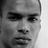
Emotion: neutral